John A. Dahlgren

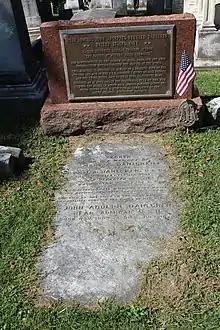
Dahlgren's tombstone in Laurel Hill Cemetery

Dahlgren took command of the South Pacific Squadron from Rear Admiral George F. Pearson in 1867. When he was relieved of the squadron's command in 1868, he returned to the Washington Navy Yard, where he again served as chief of the Bureau of Ordnance until 1869, and then as commandant of the yard until his death on July 12, 1870, at age 60.